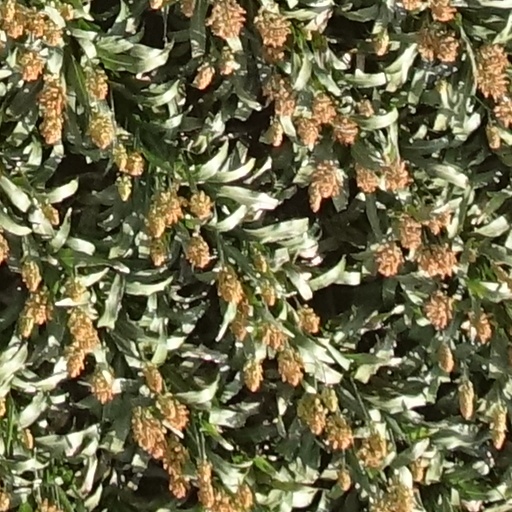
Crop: sorghum